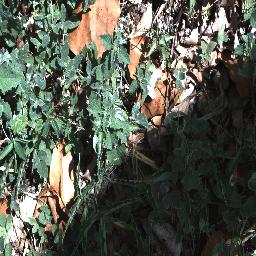
Label: negative